High Tech High International

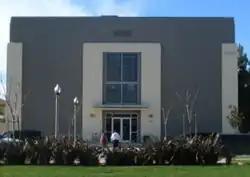

High Tech High International, often referred to as HTHI, is a public charter high school in San Diego, California, United States. It has 391 students and 22 teachers. It is the third school in a program that attempts to change the way most students are taught in the United States and countries with similar schools. It is part of the High Tech High charter schools umbrella organization.